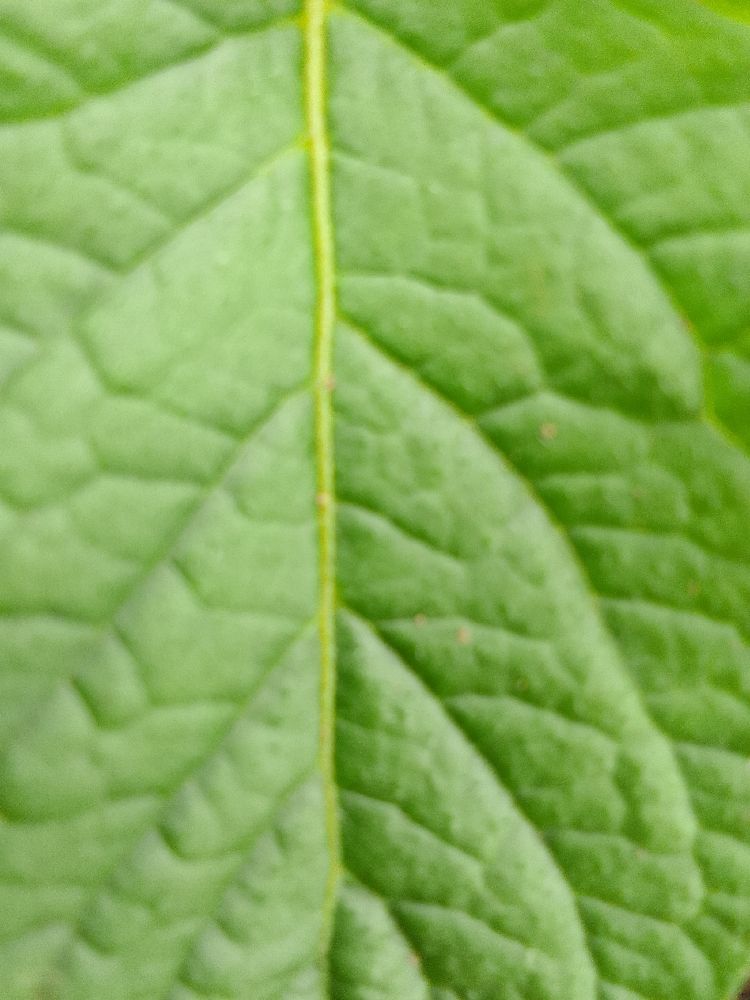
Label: Healthy